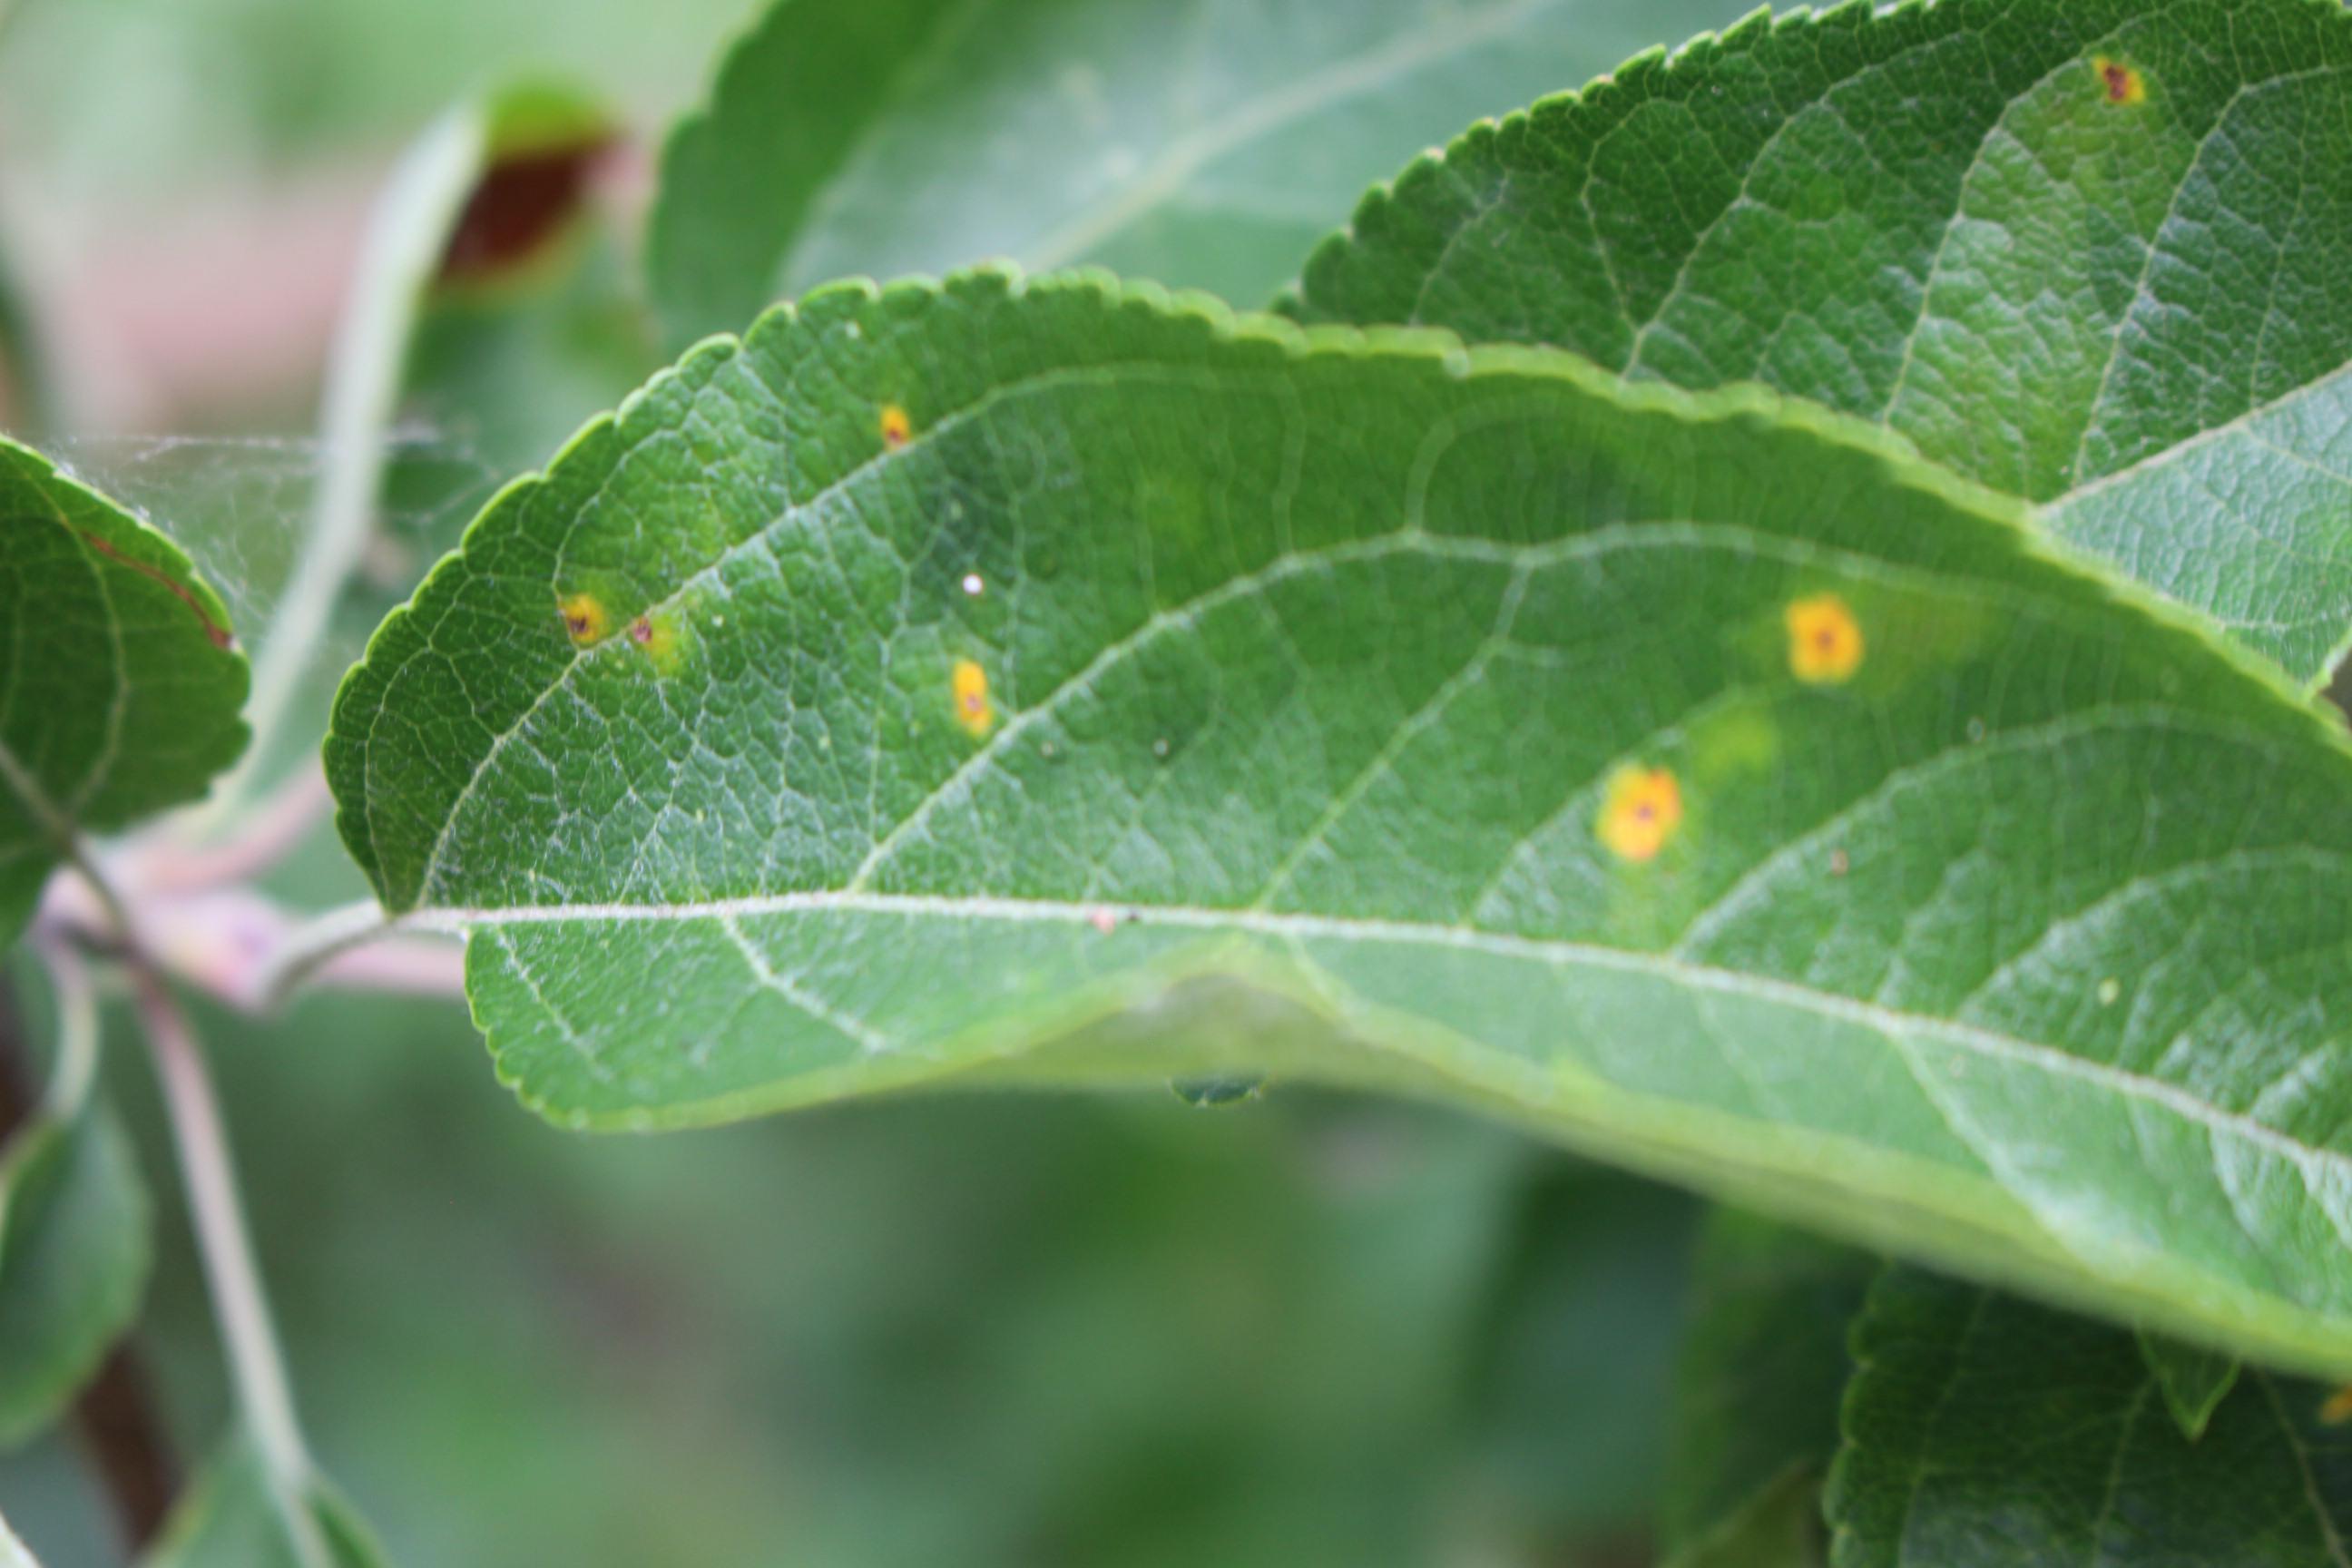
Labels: rust